Eduard Gurk

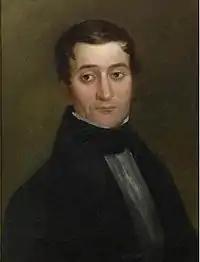
Self-portrait (date unknown)

Eduard Gurk (17 November 1801 – 31 March 1841) was an Austrian landscape painter and printmaker, who worked for the Habsburg Court under the Emperors Francis I and Ferdinand I. He was especially well known as a watercolorist.